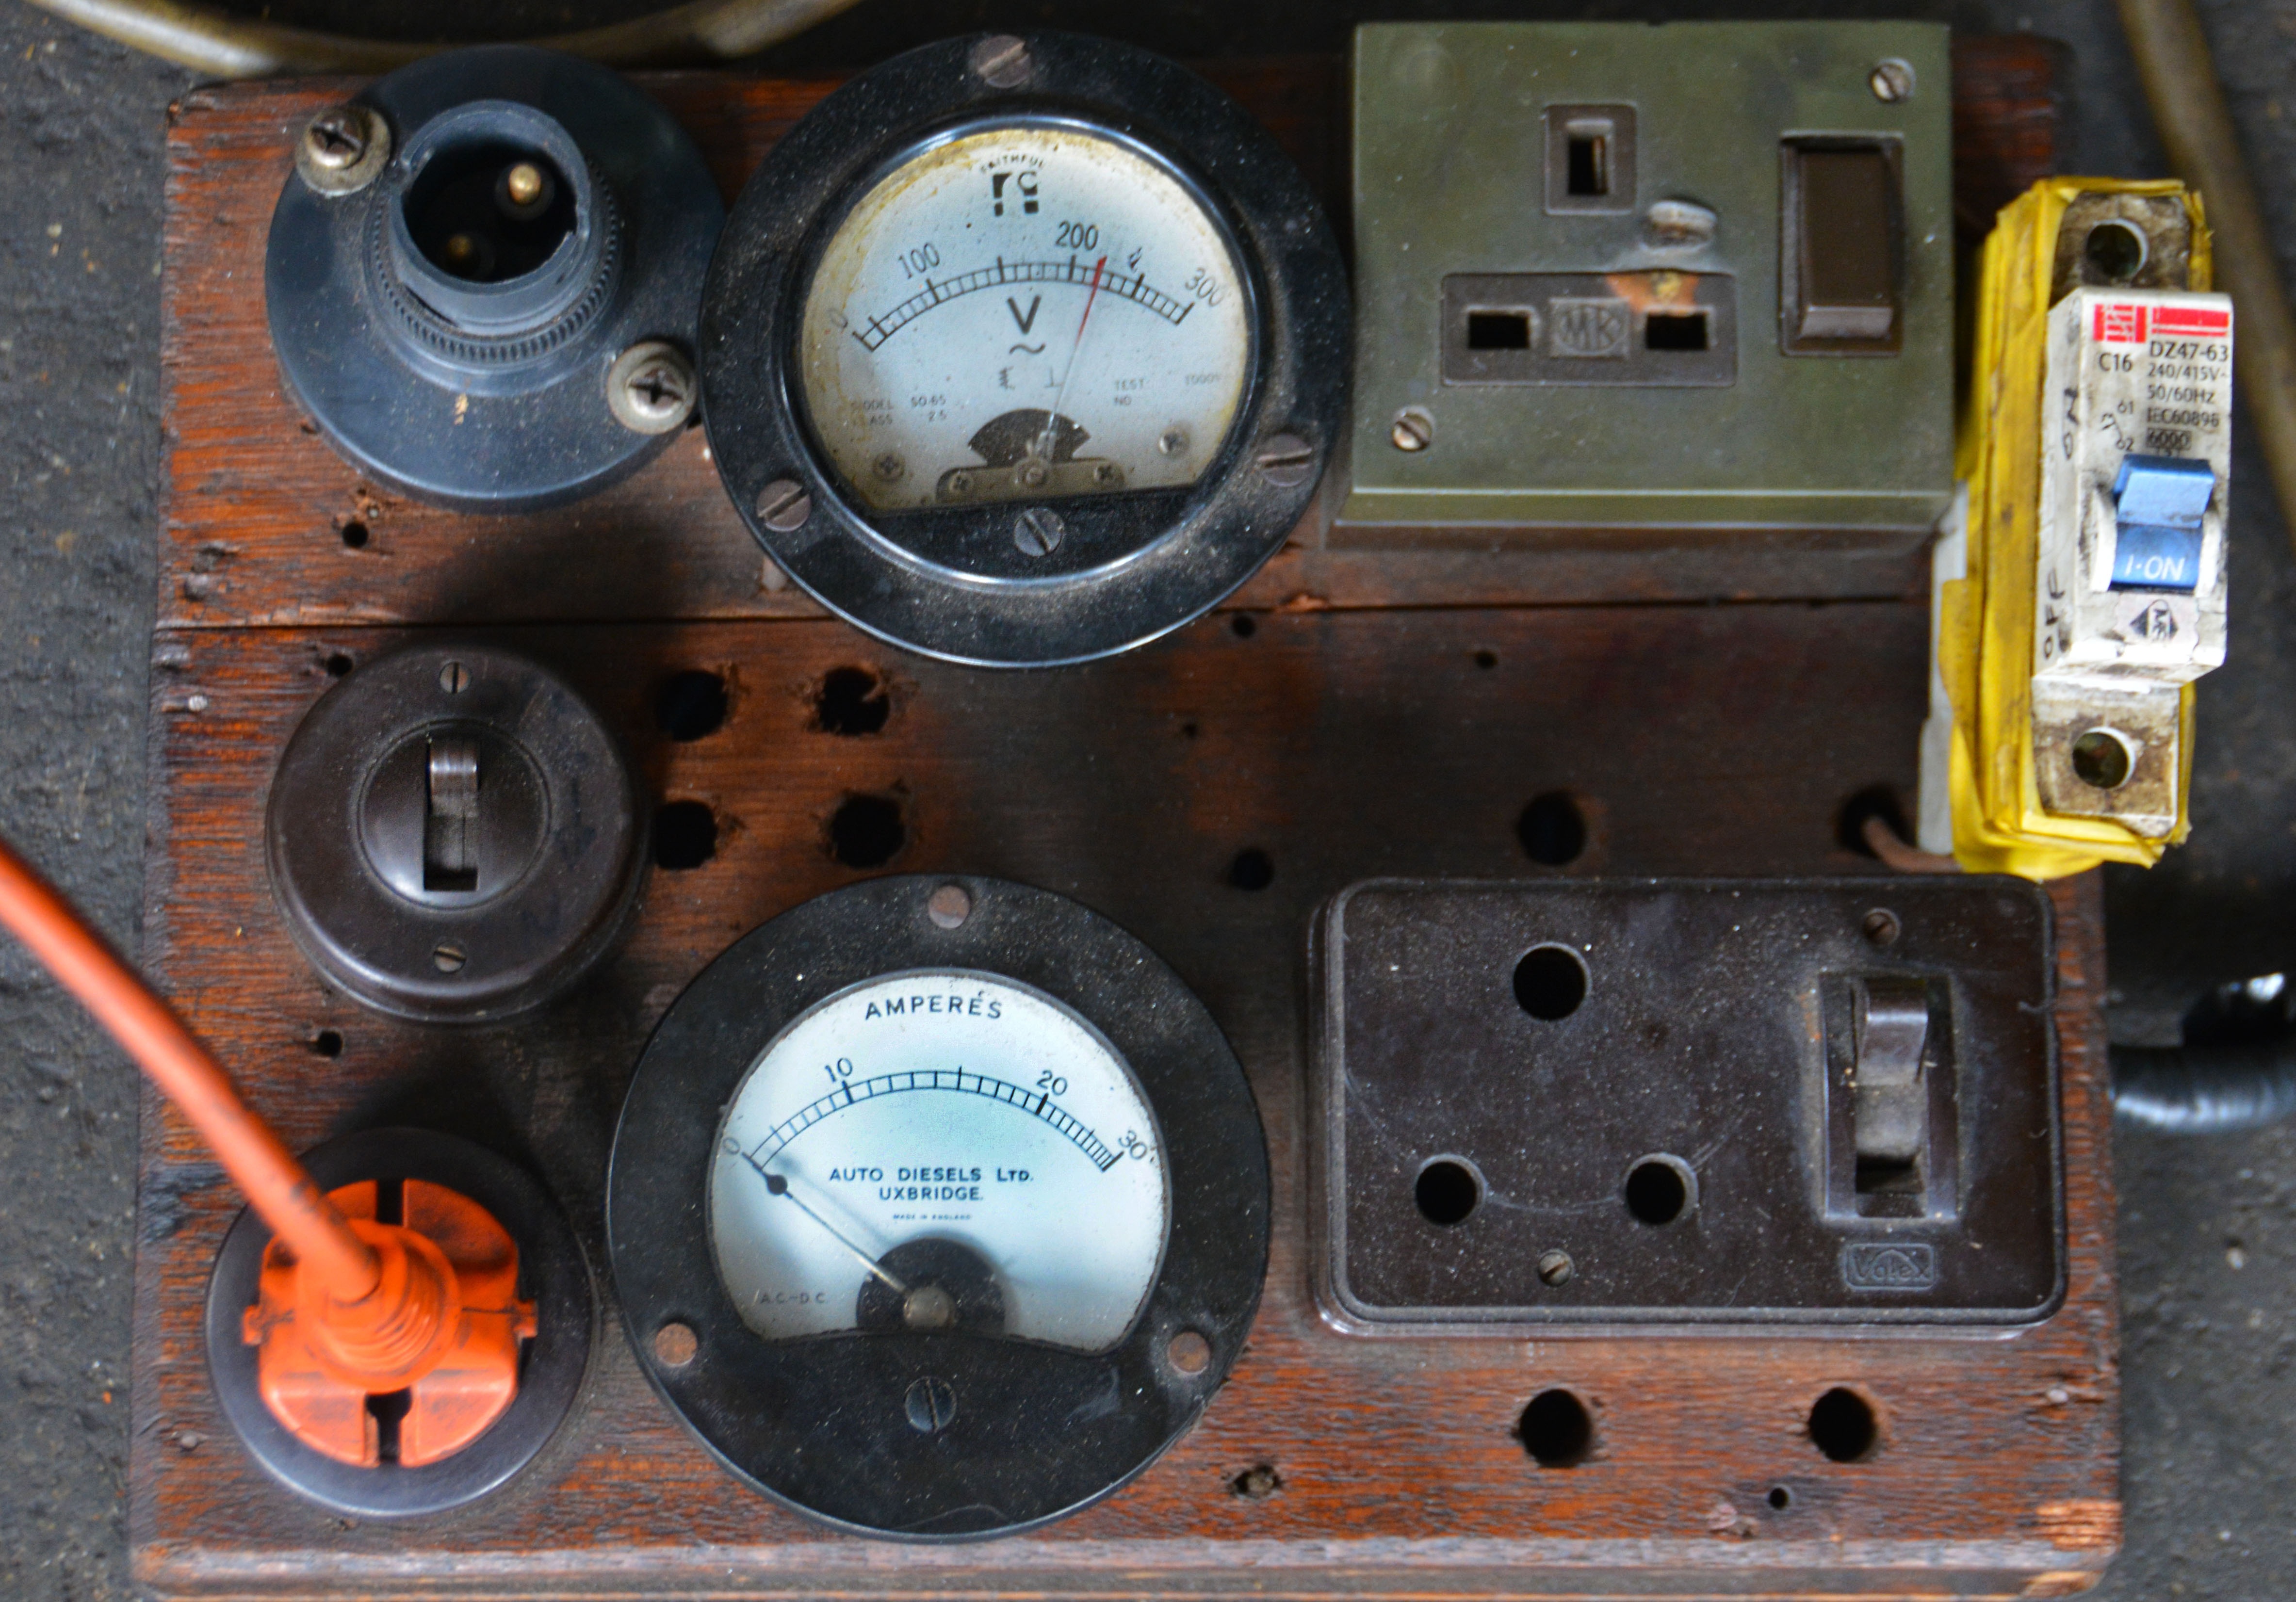
board, technology, vintage, wheel, retro, clock, old, equipment, electrical, meter, industrial, machine, grunge, measure, gauge, measurement, device, button, switch, mechanism, indicator, power, design, display, dials, engine, control, system, electric, panel, nobody, plugs, electric board, machine tool